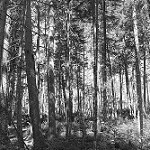
Label: B & W